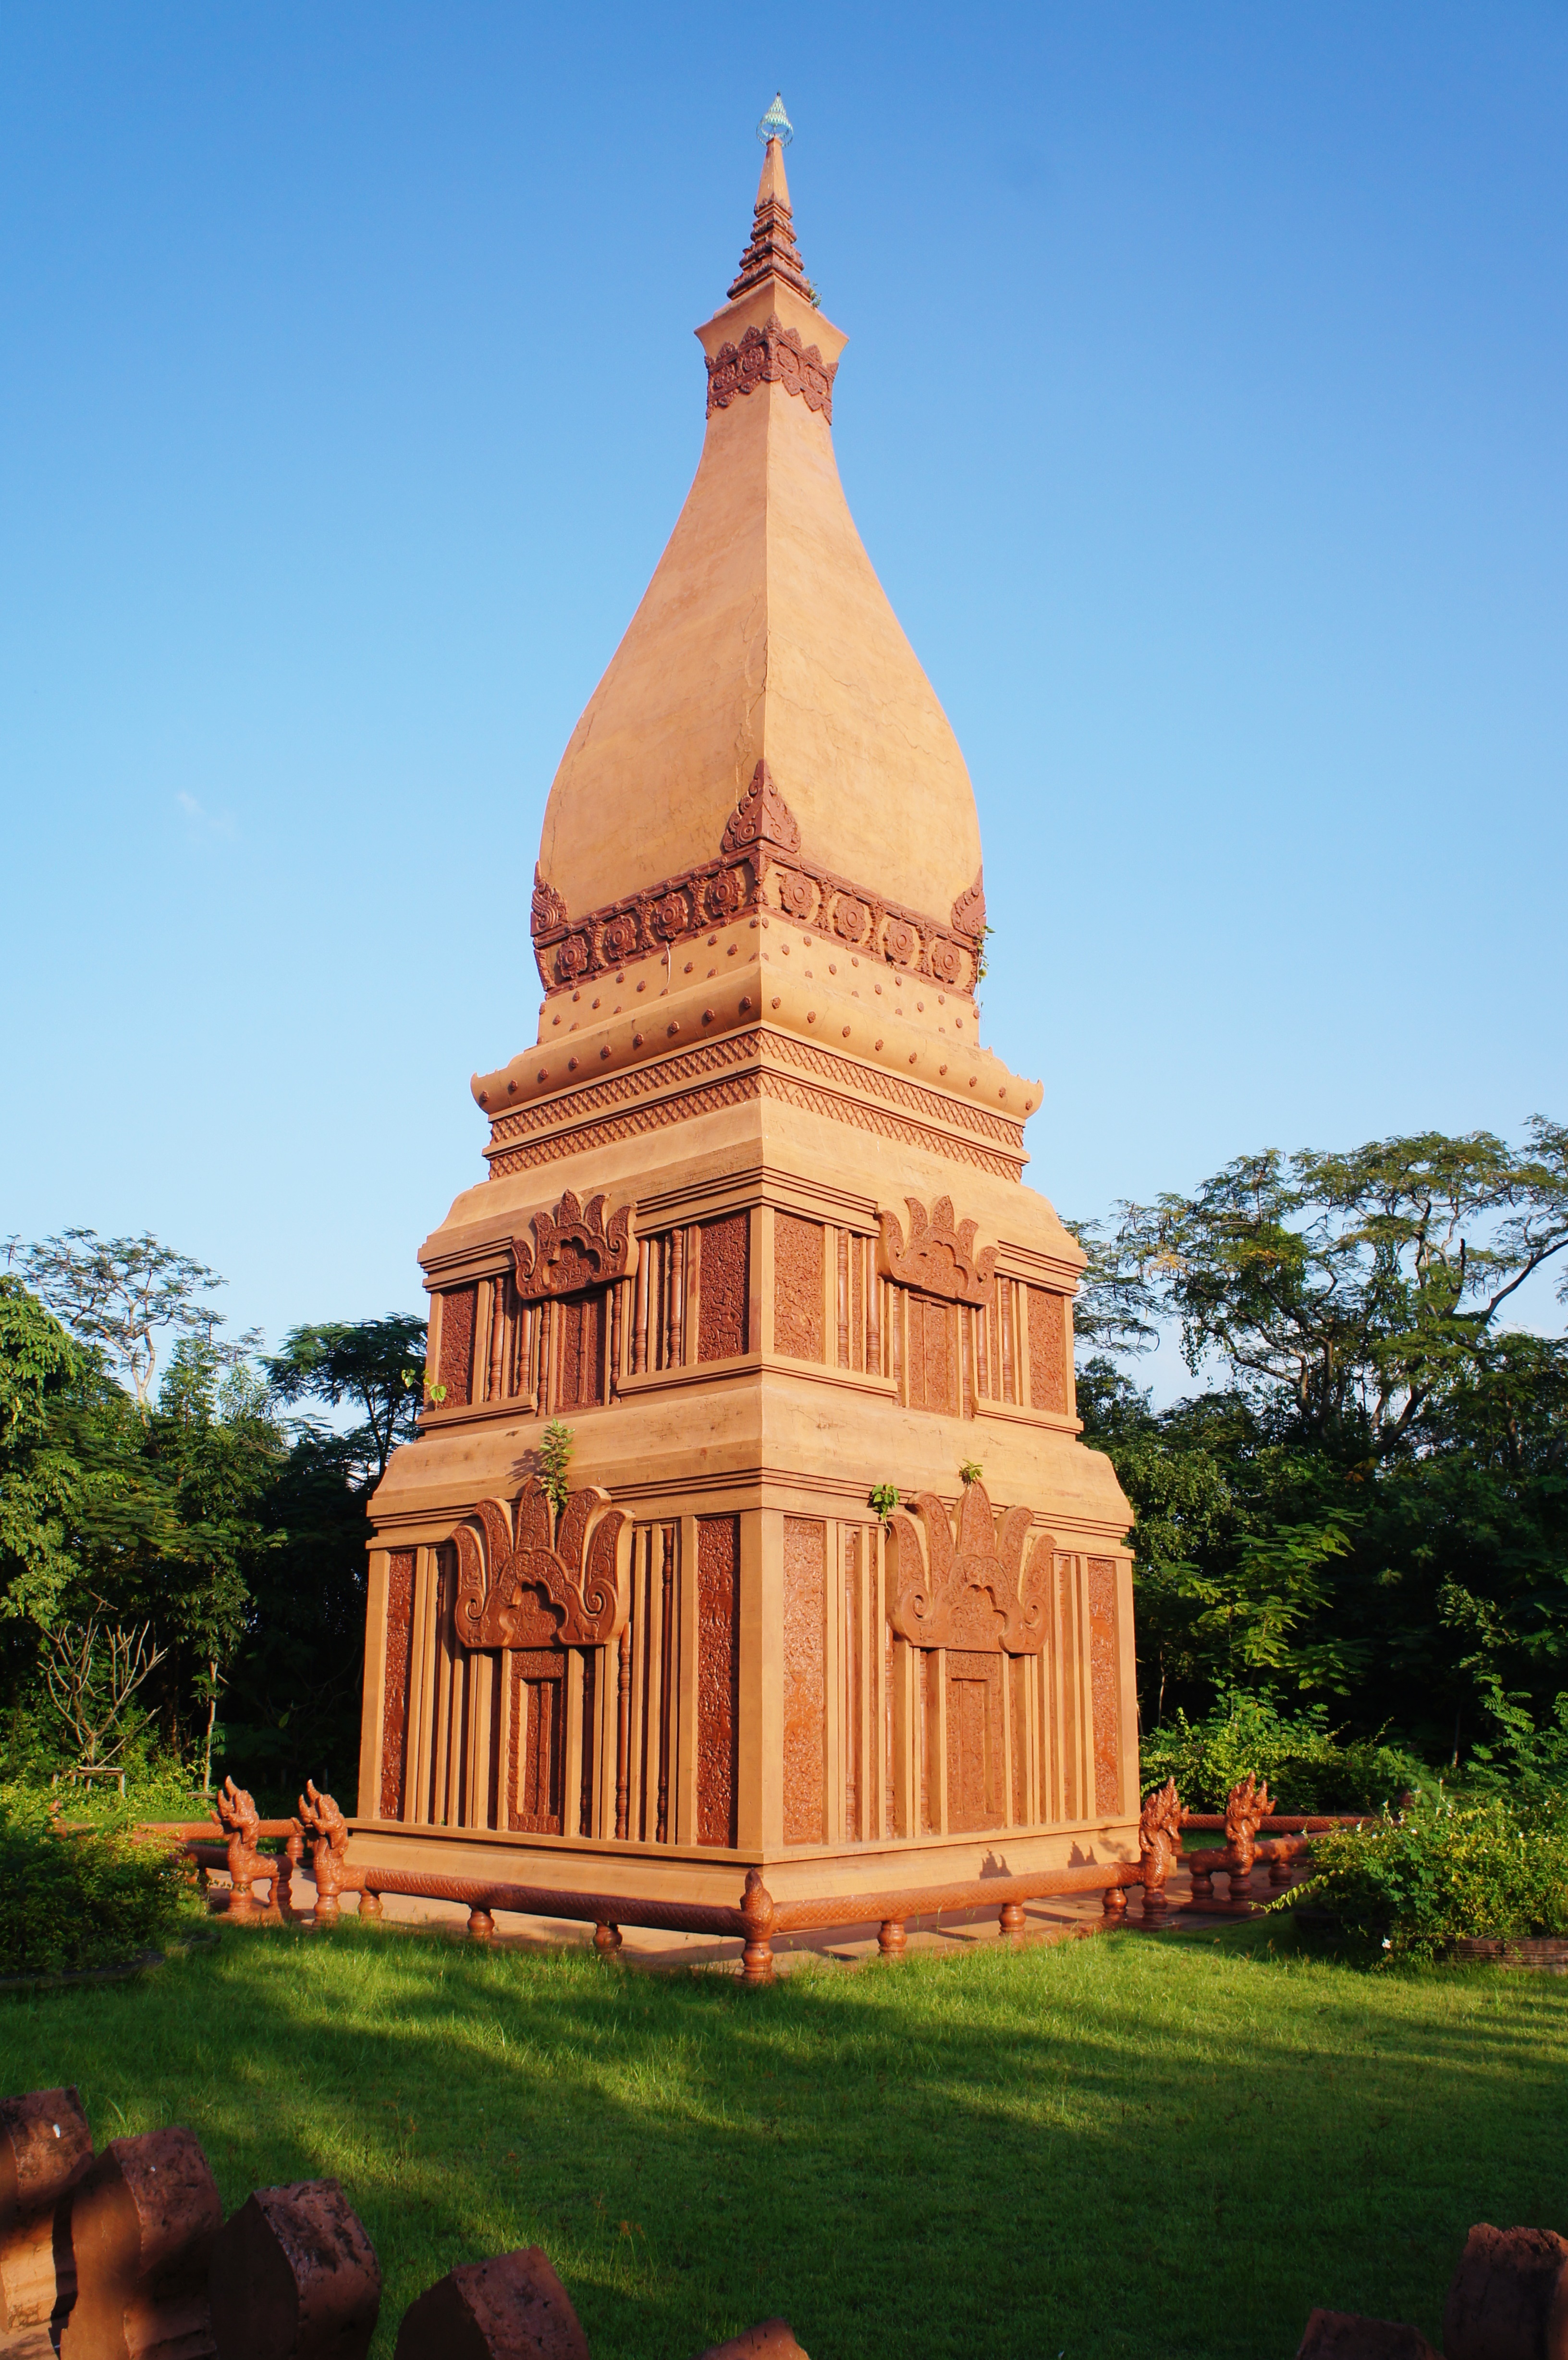
building, tower, landmark, measure, place of worship, temple, pagoda, phathot's picture, phra tha tu